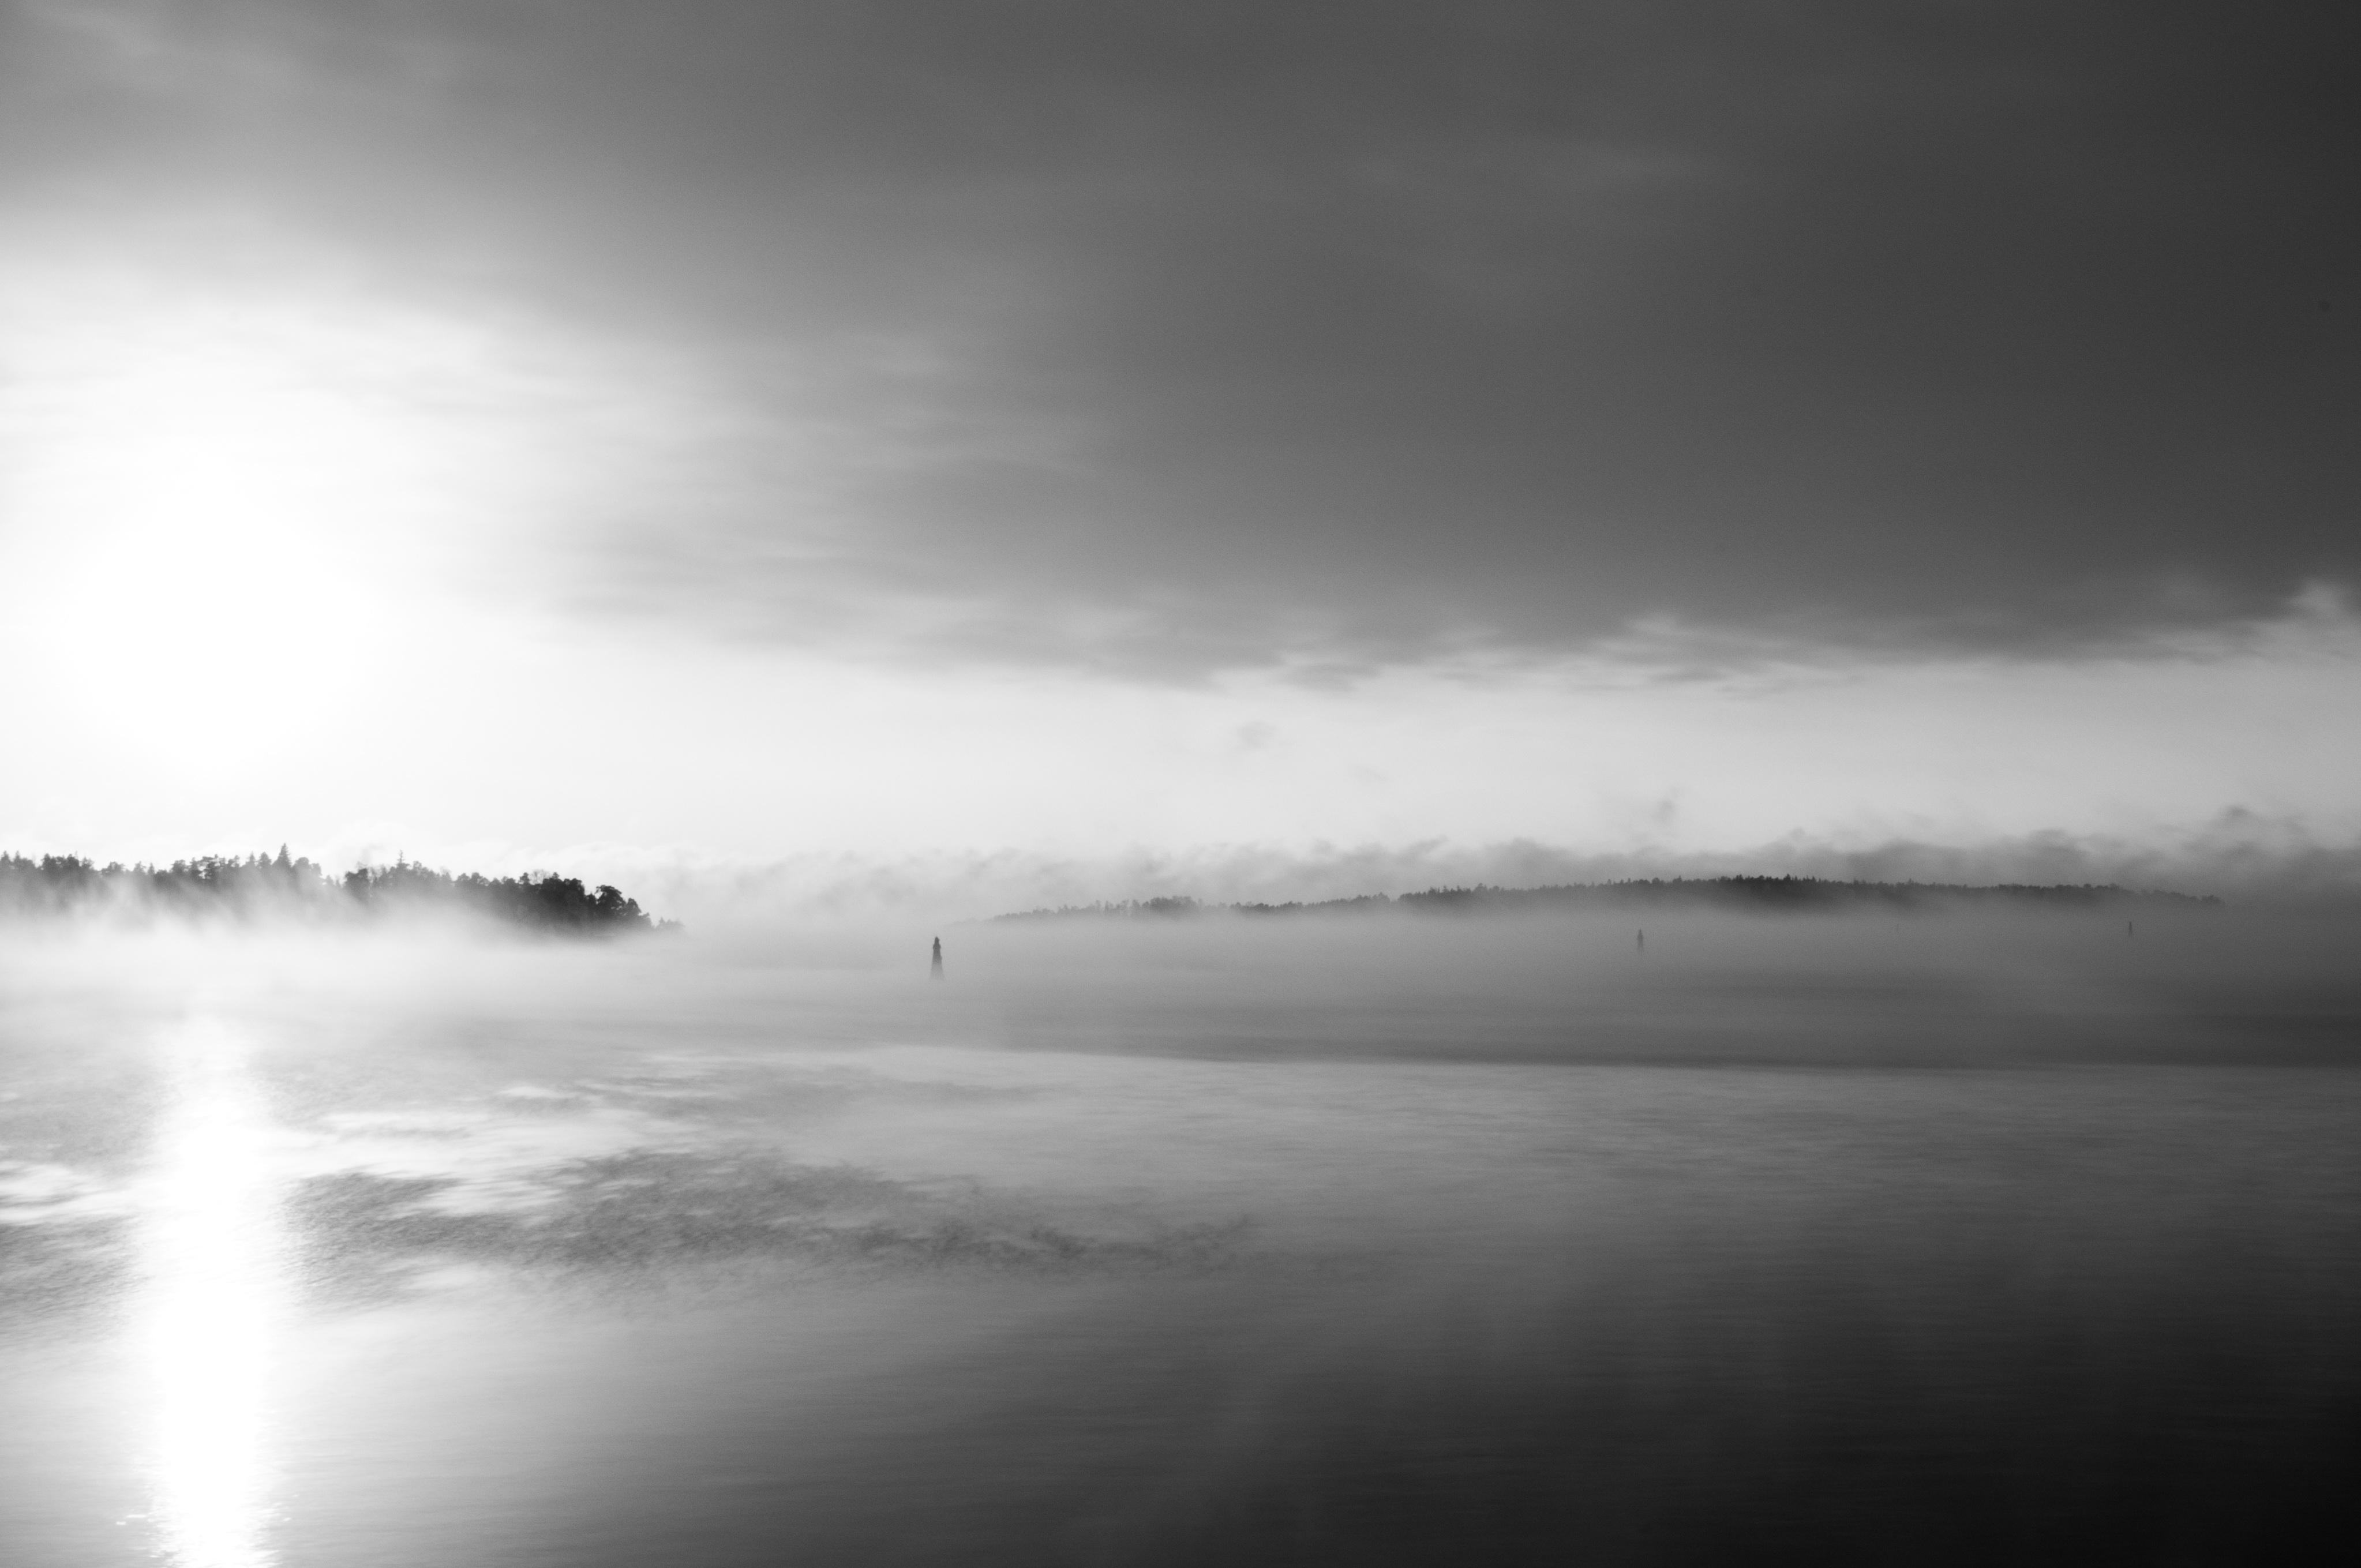
sea, ocean, horizon, cloud, black and white, sky, fog, mist, morning, wave, dawn, atmosphere, reflection, weather, darkness, monochrome, meteorological phenomenon, monochrome photography, atmospheric phenomenon, wind wave